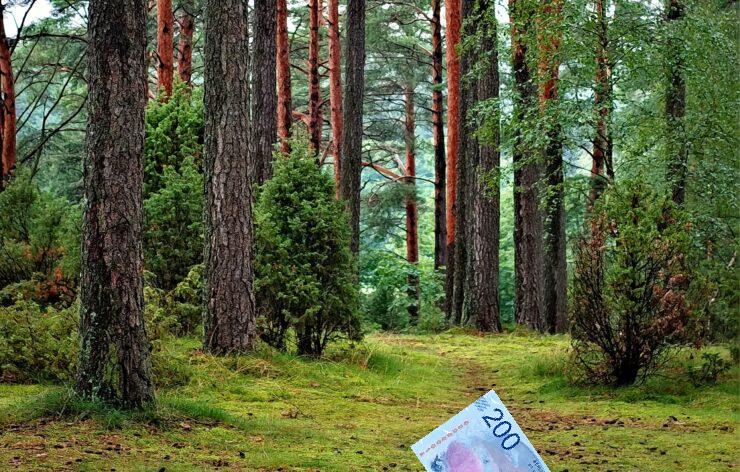
Denominación: 200